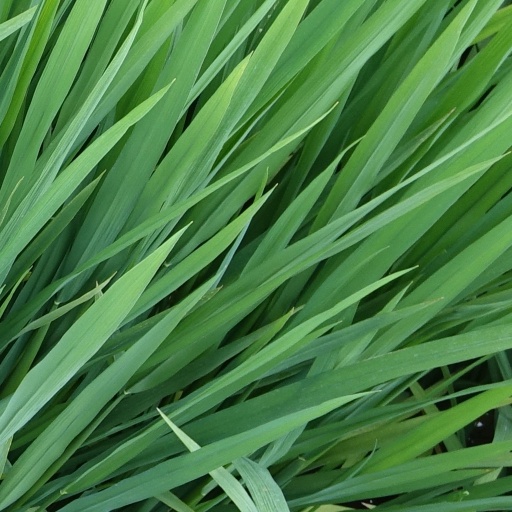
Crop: rice